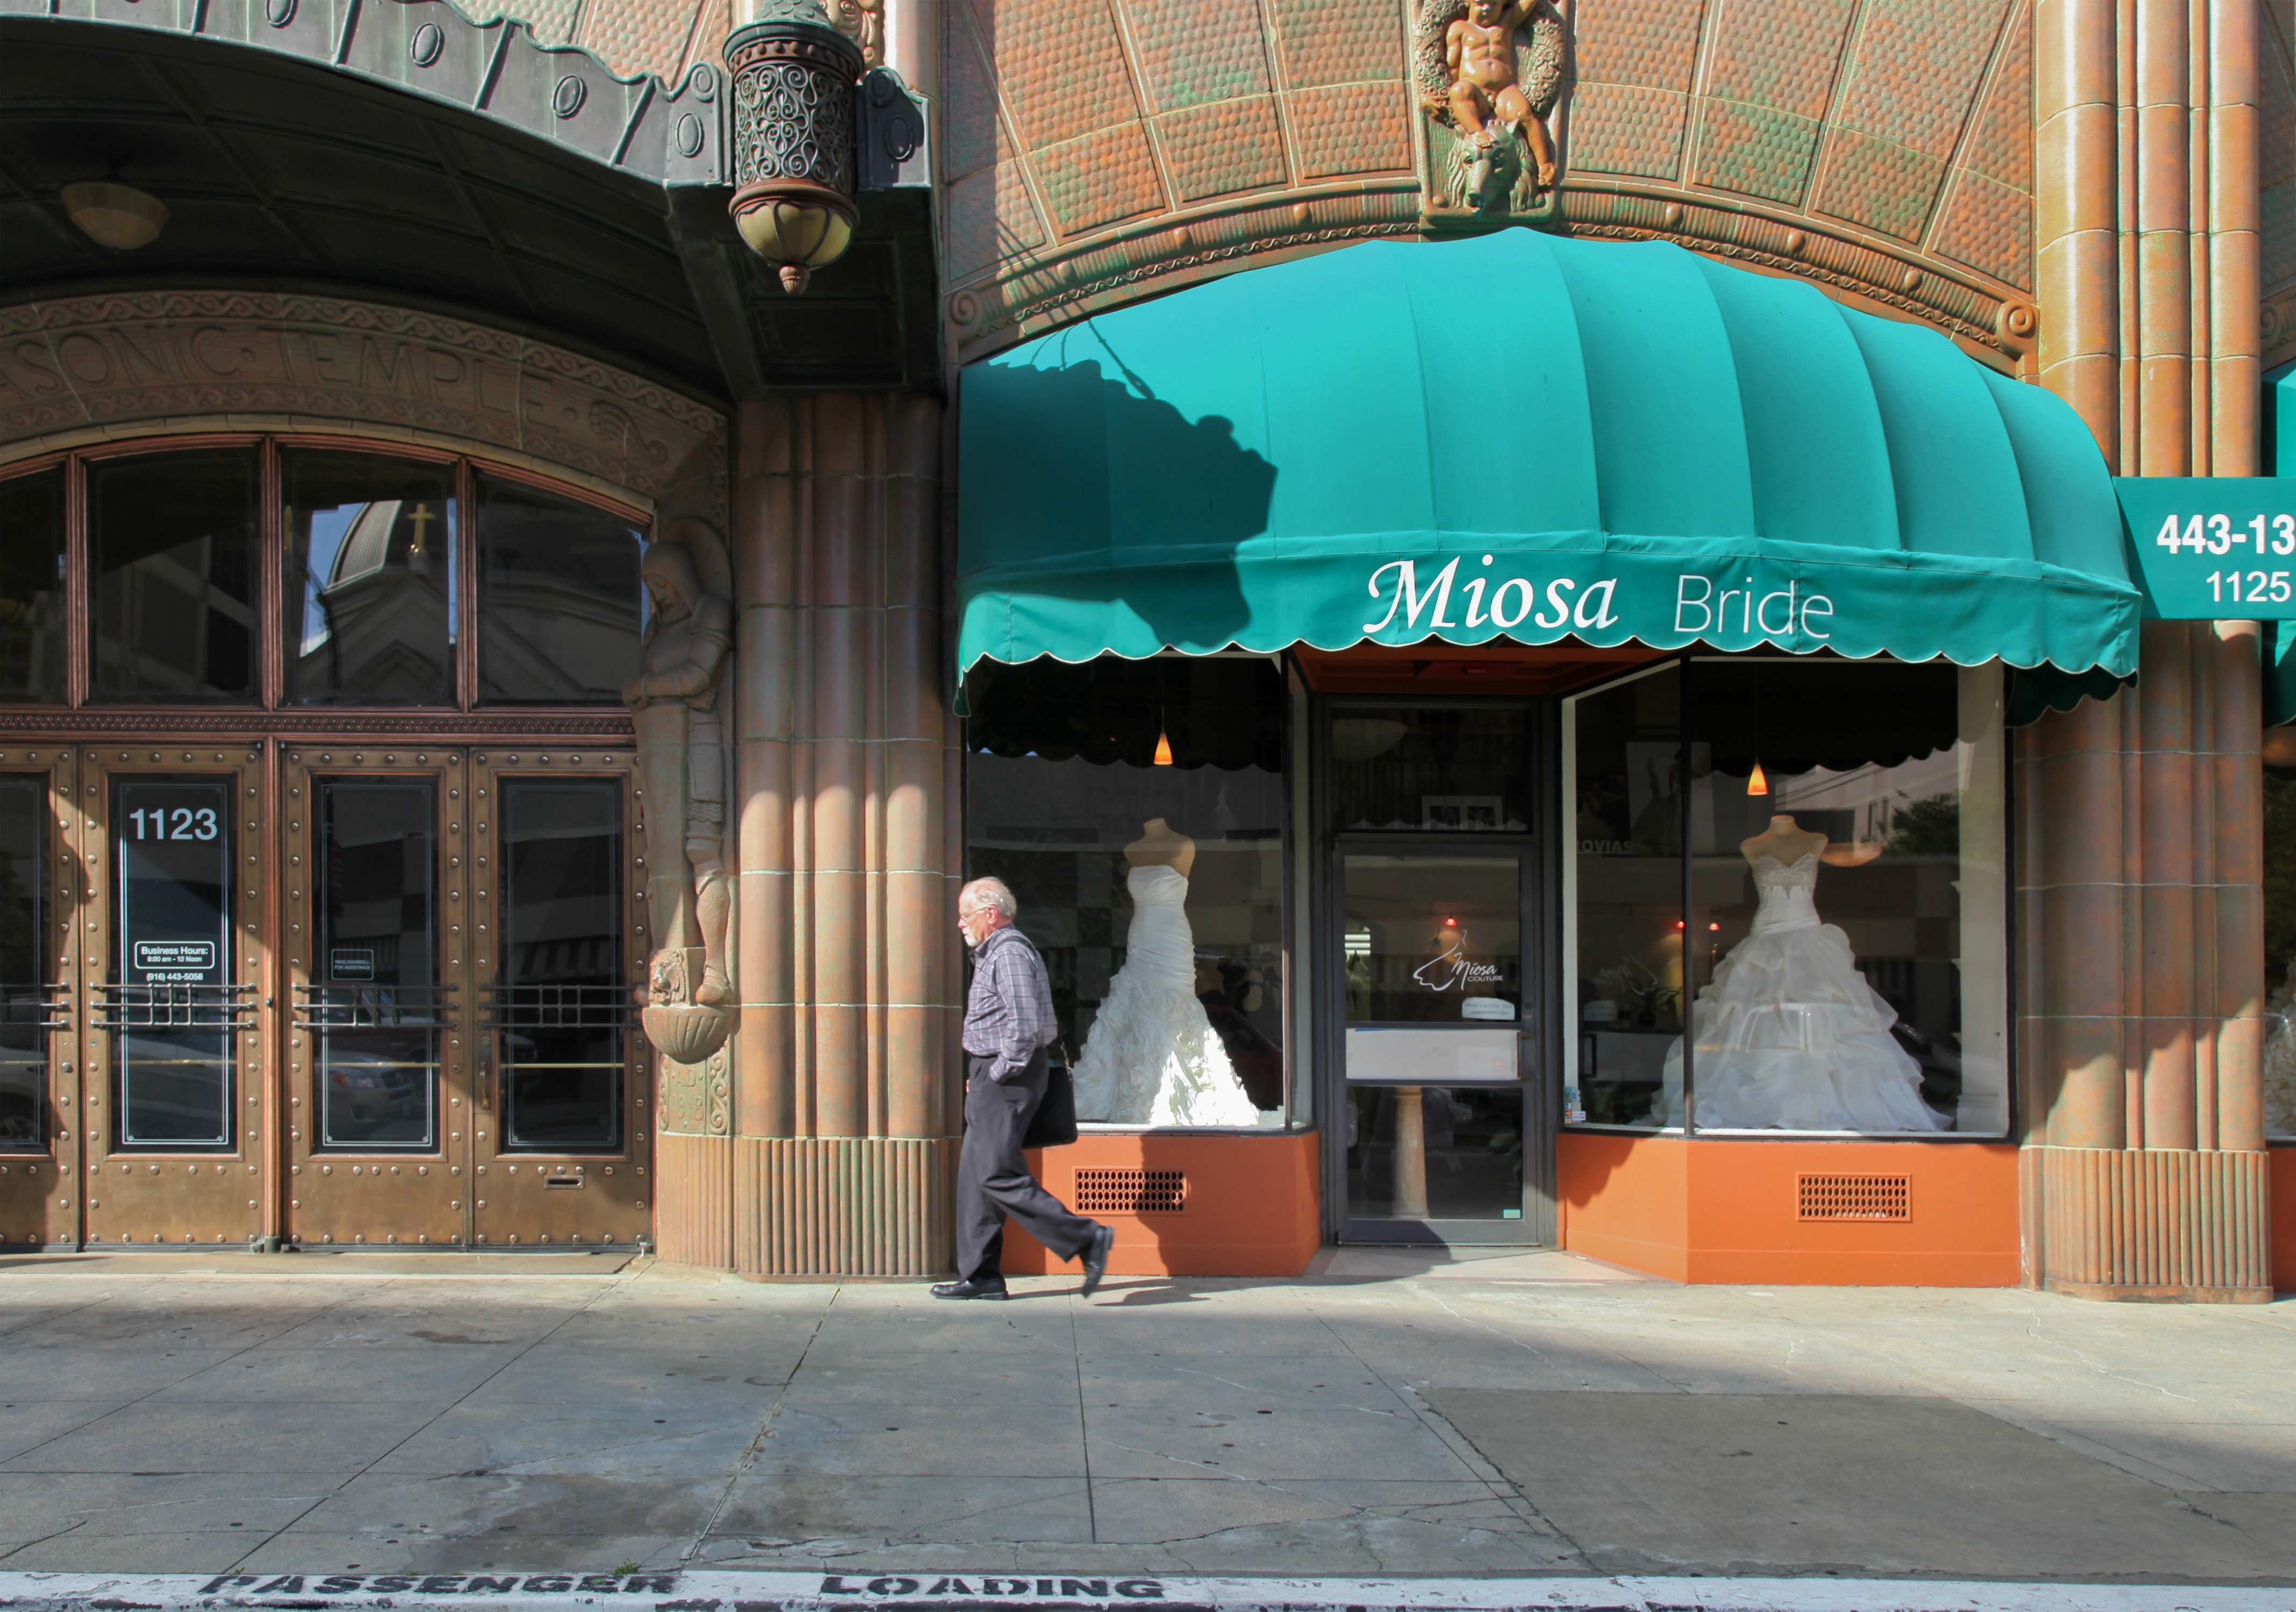
architecture, sidewalk, city, downtown, bride, california, sacramento, masonic, urban area